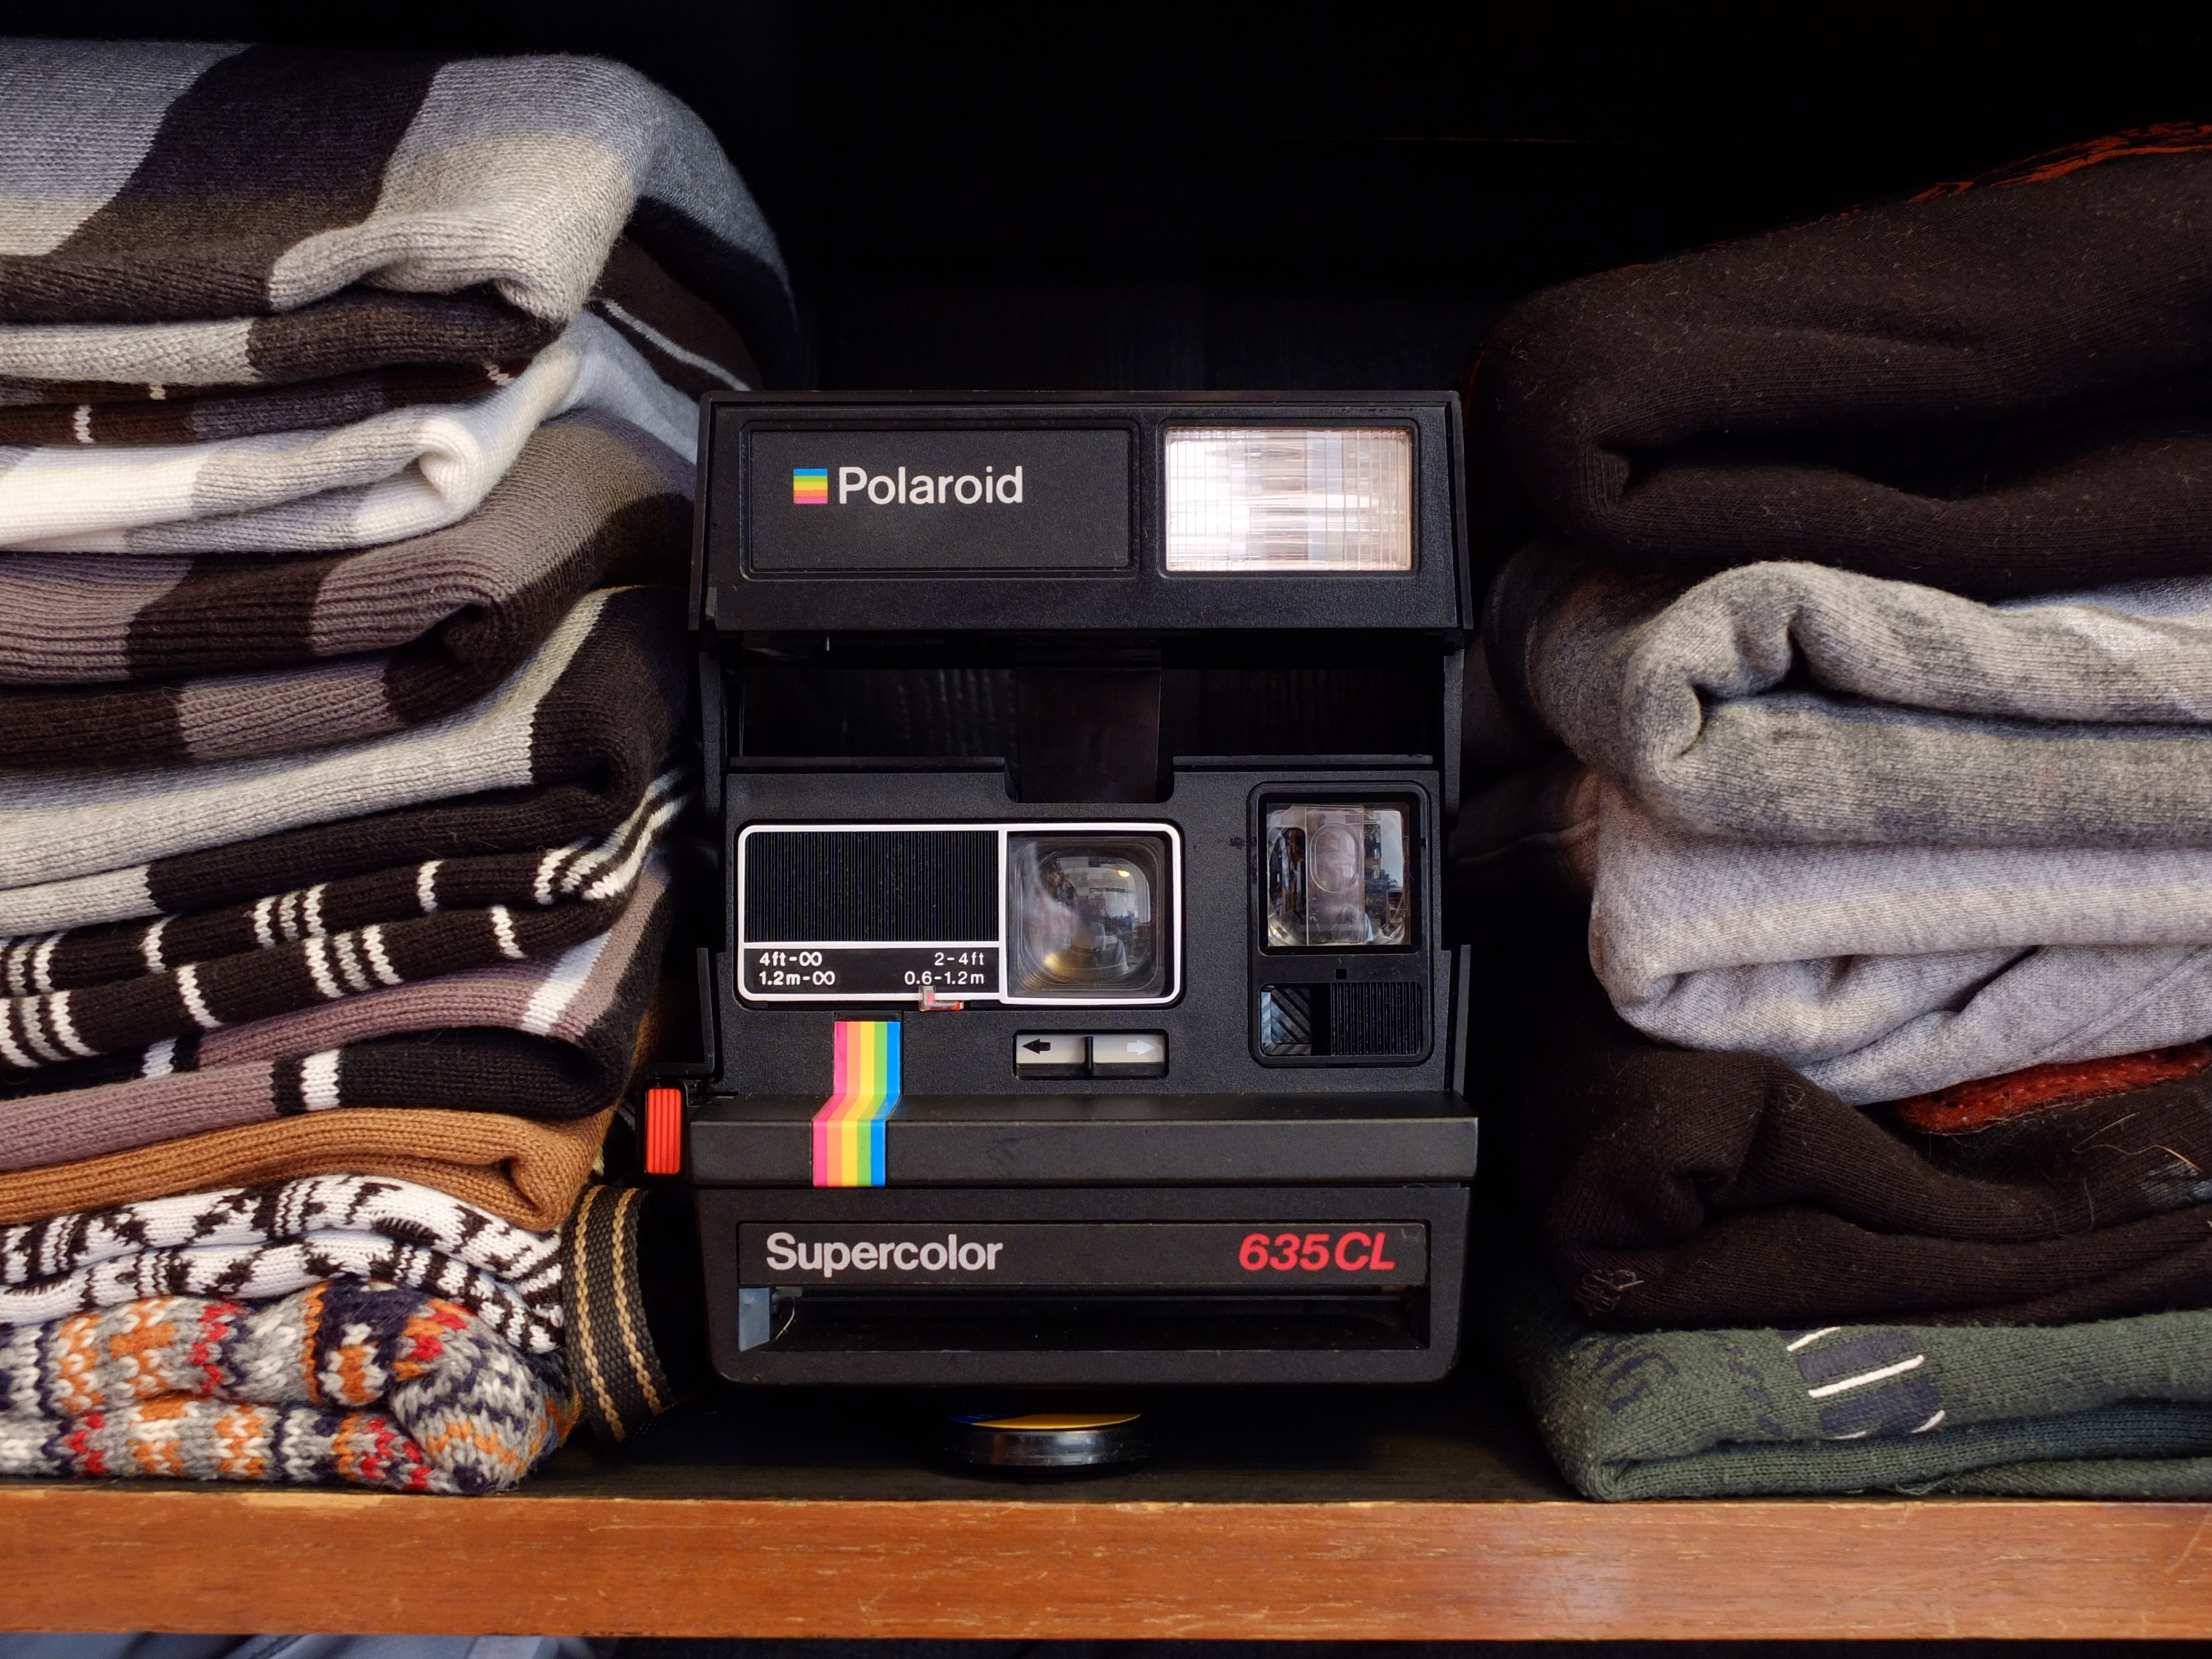
creative, technology, camera, vintage, retro, old, urban, photo, analog, young, gadget, nostalgia, fashion, polaroid, hipster, rainbow, recording, design, photograph, blogger, style, image, instant, elegance, screenshot, hip, instant camera, right away